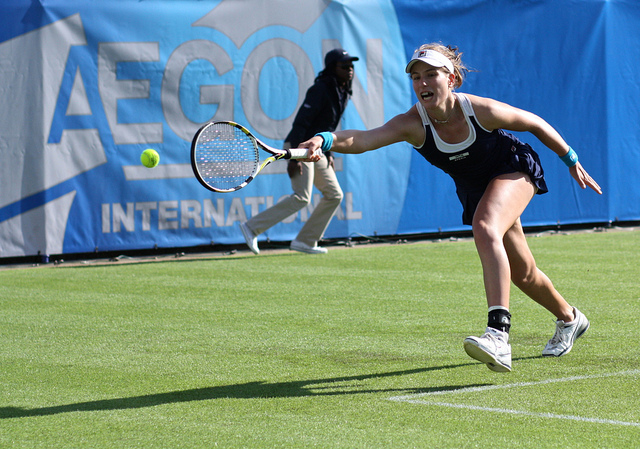
một trận thi đấu tennis nữ đang diễn ra ở trên sân